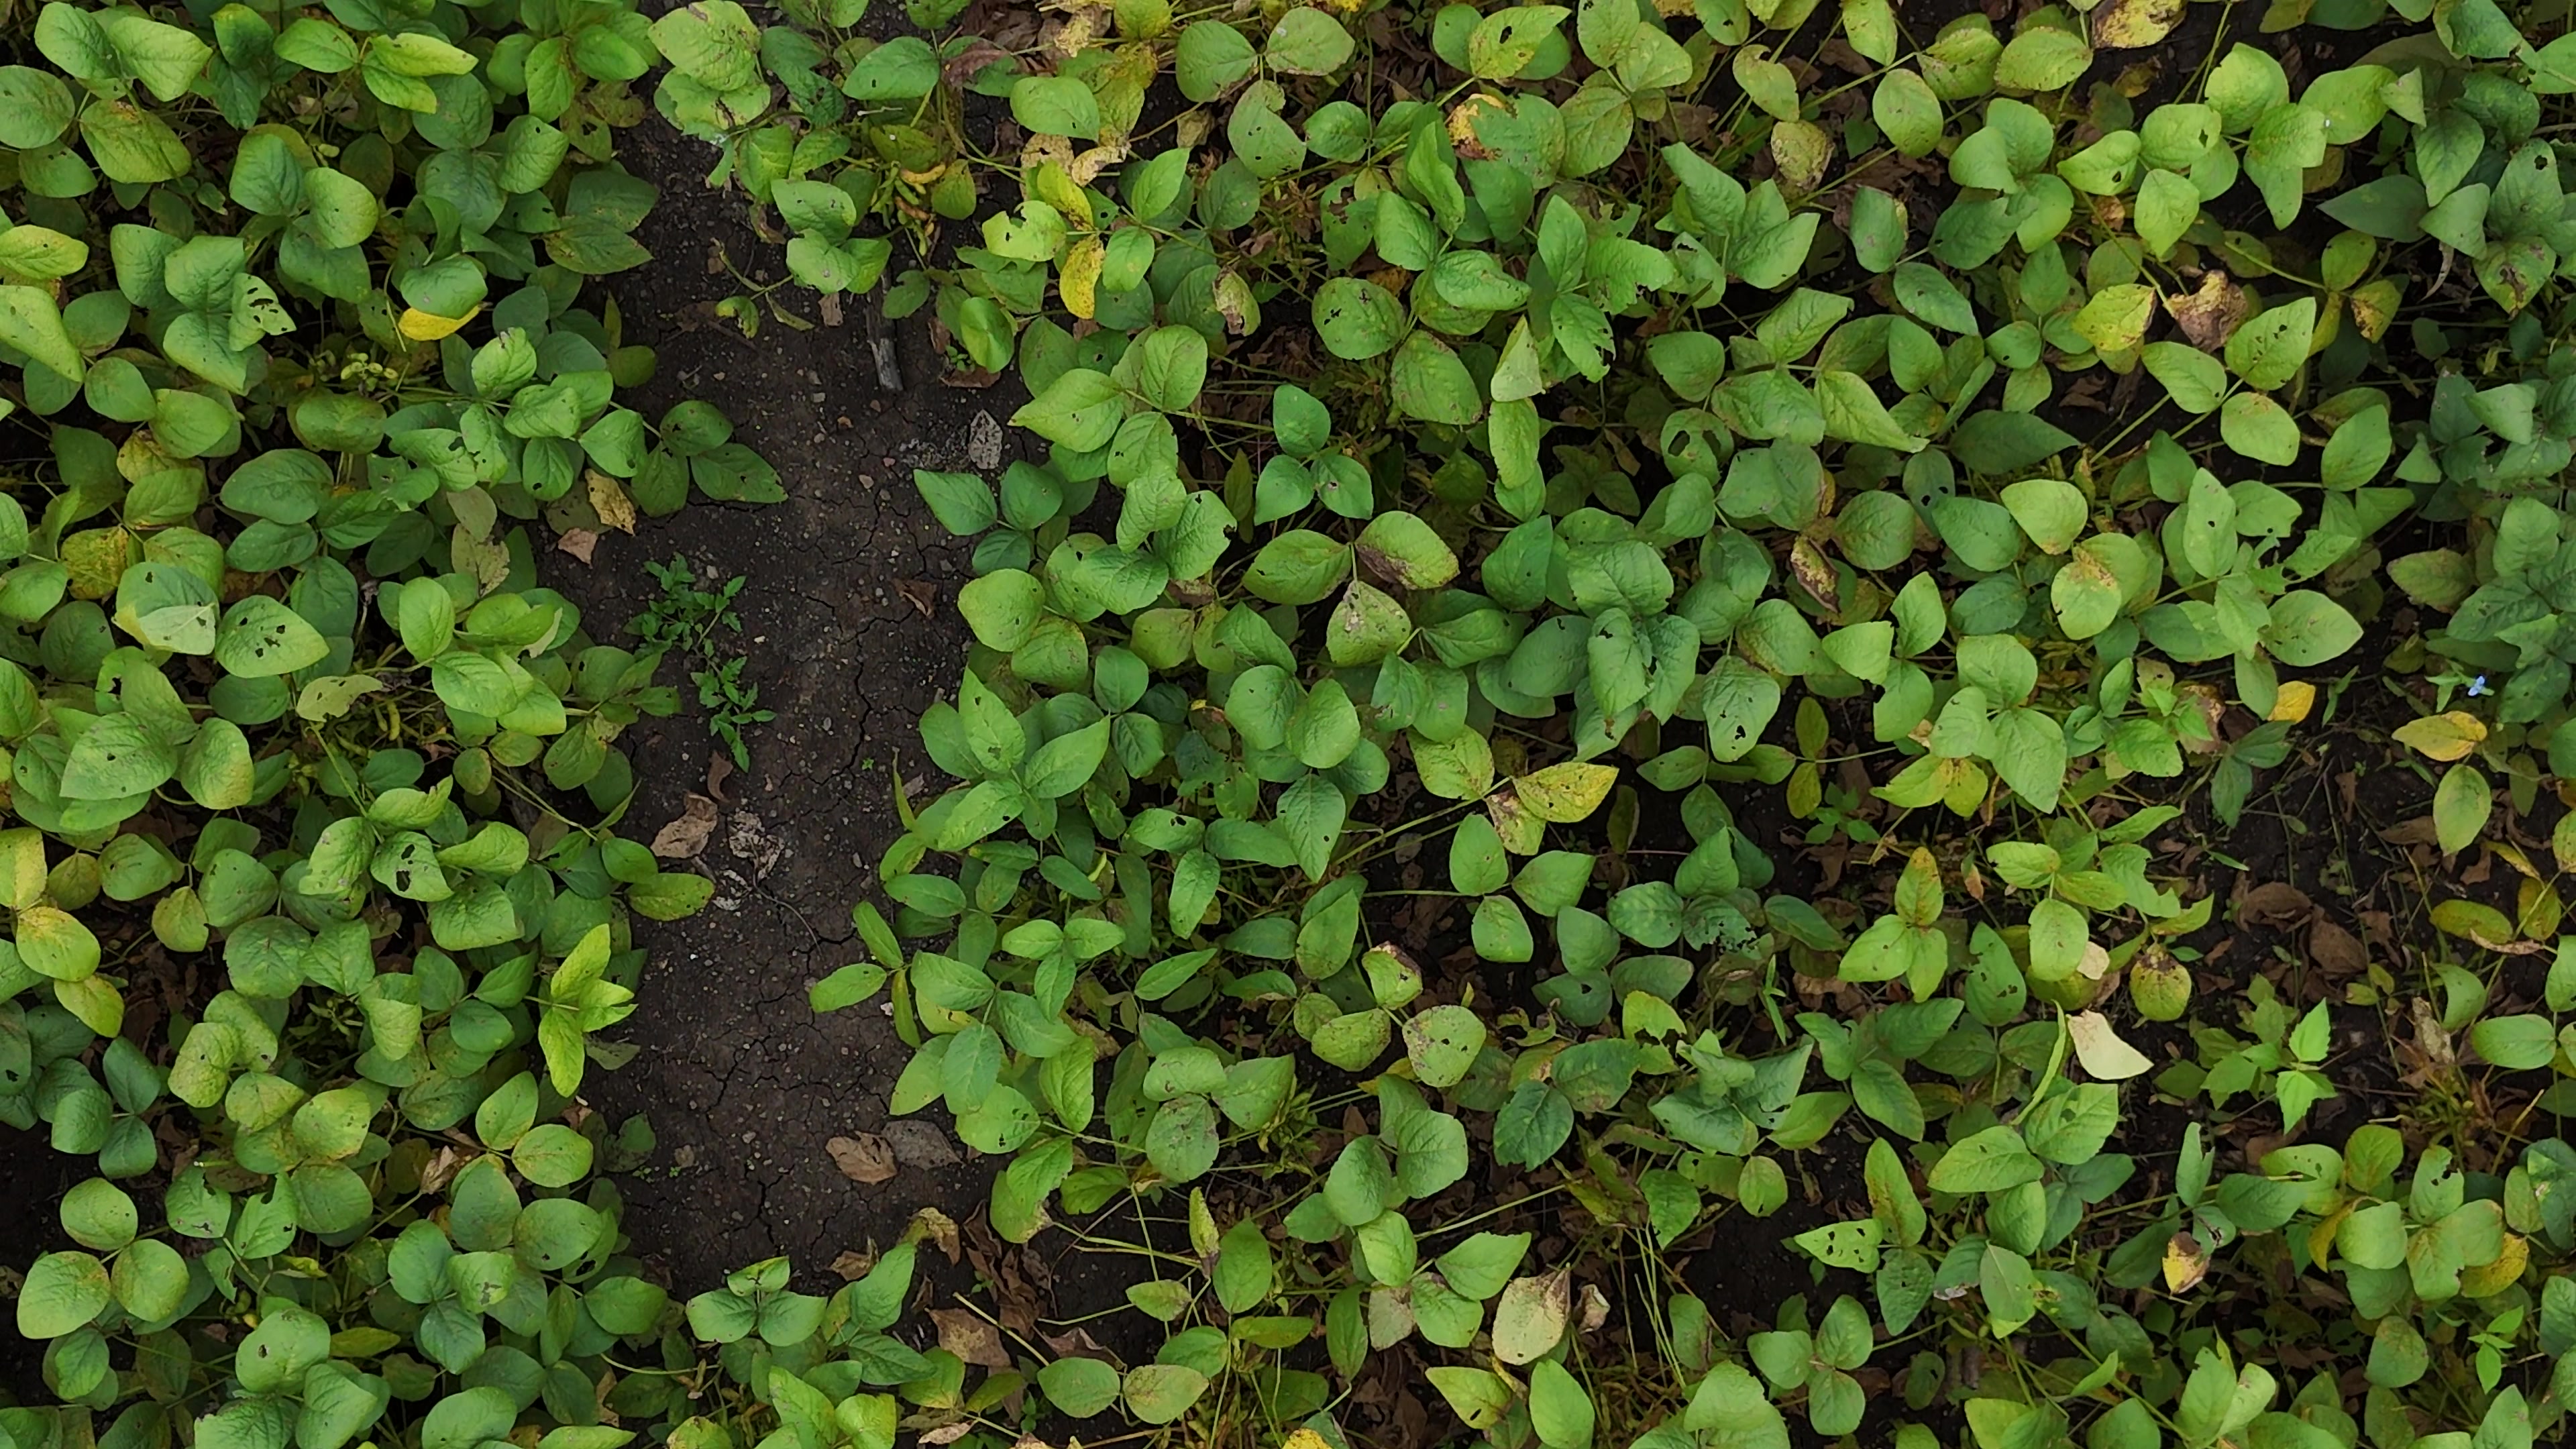
Label: Rust